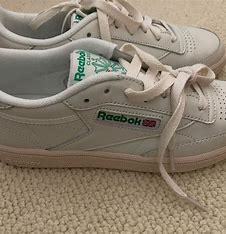
Brand: Reebok
Model: Club C 85